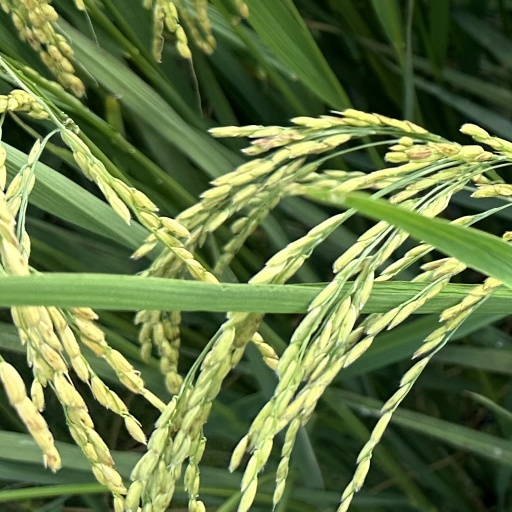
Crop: rice